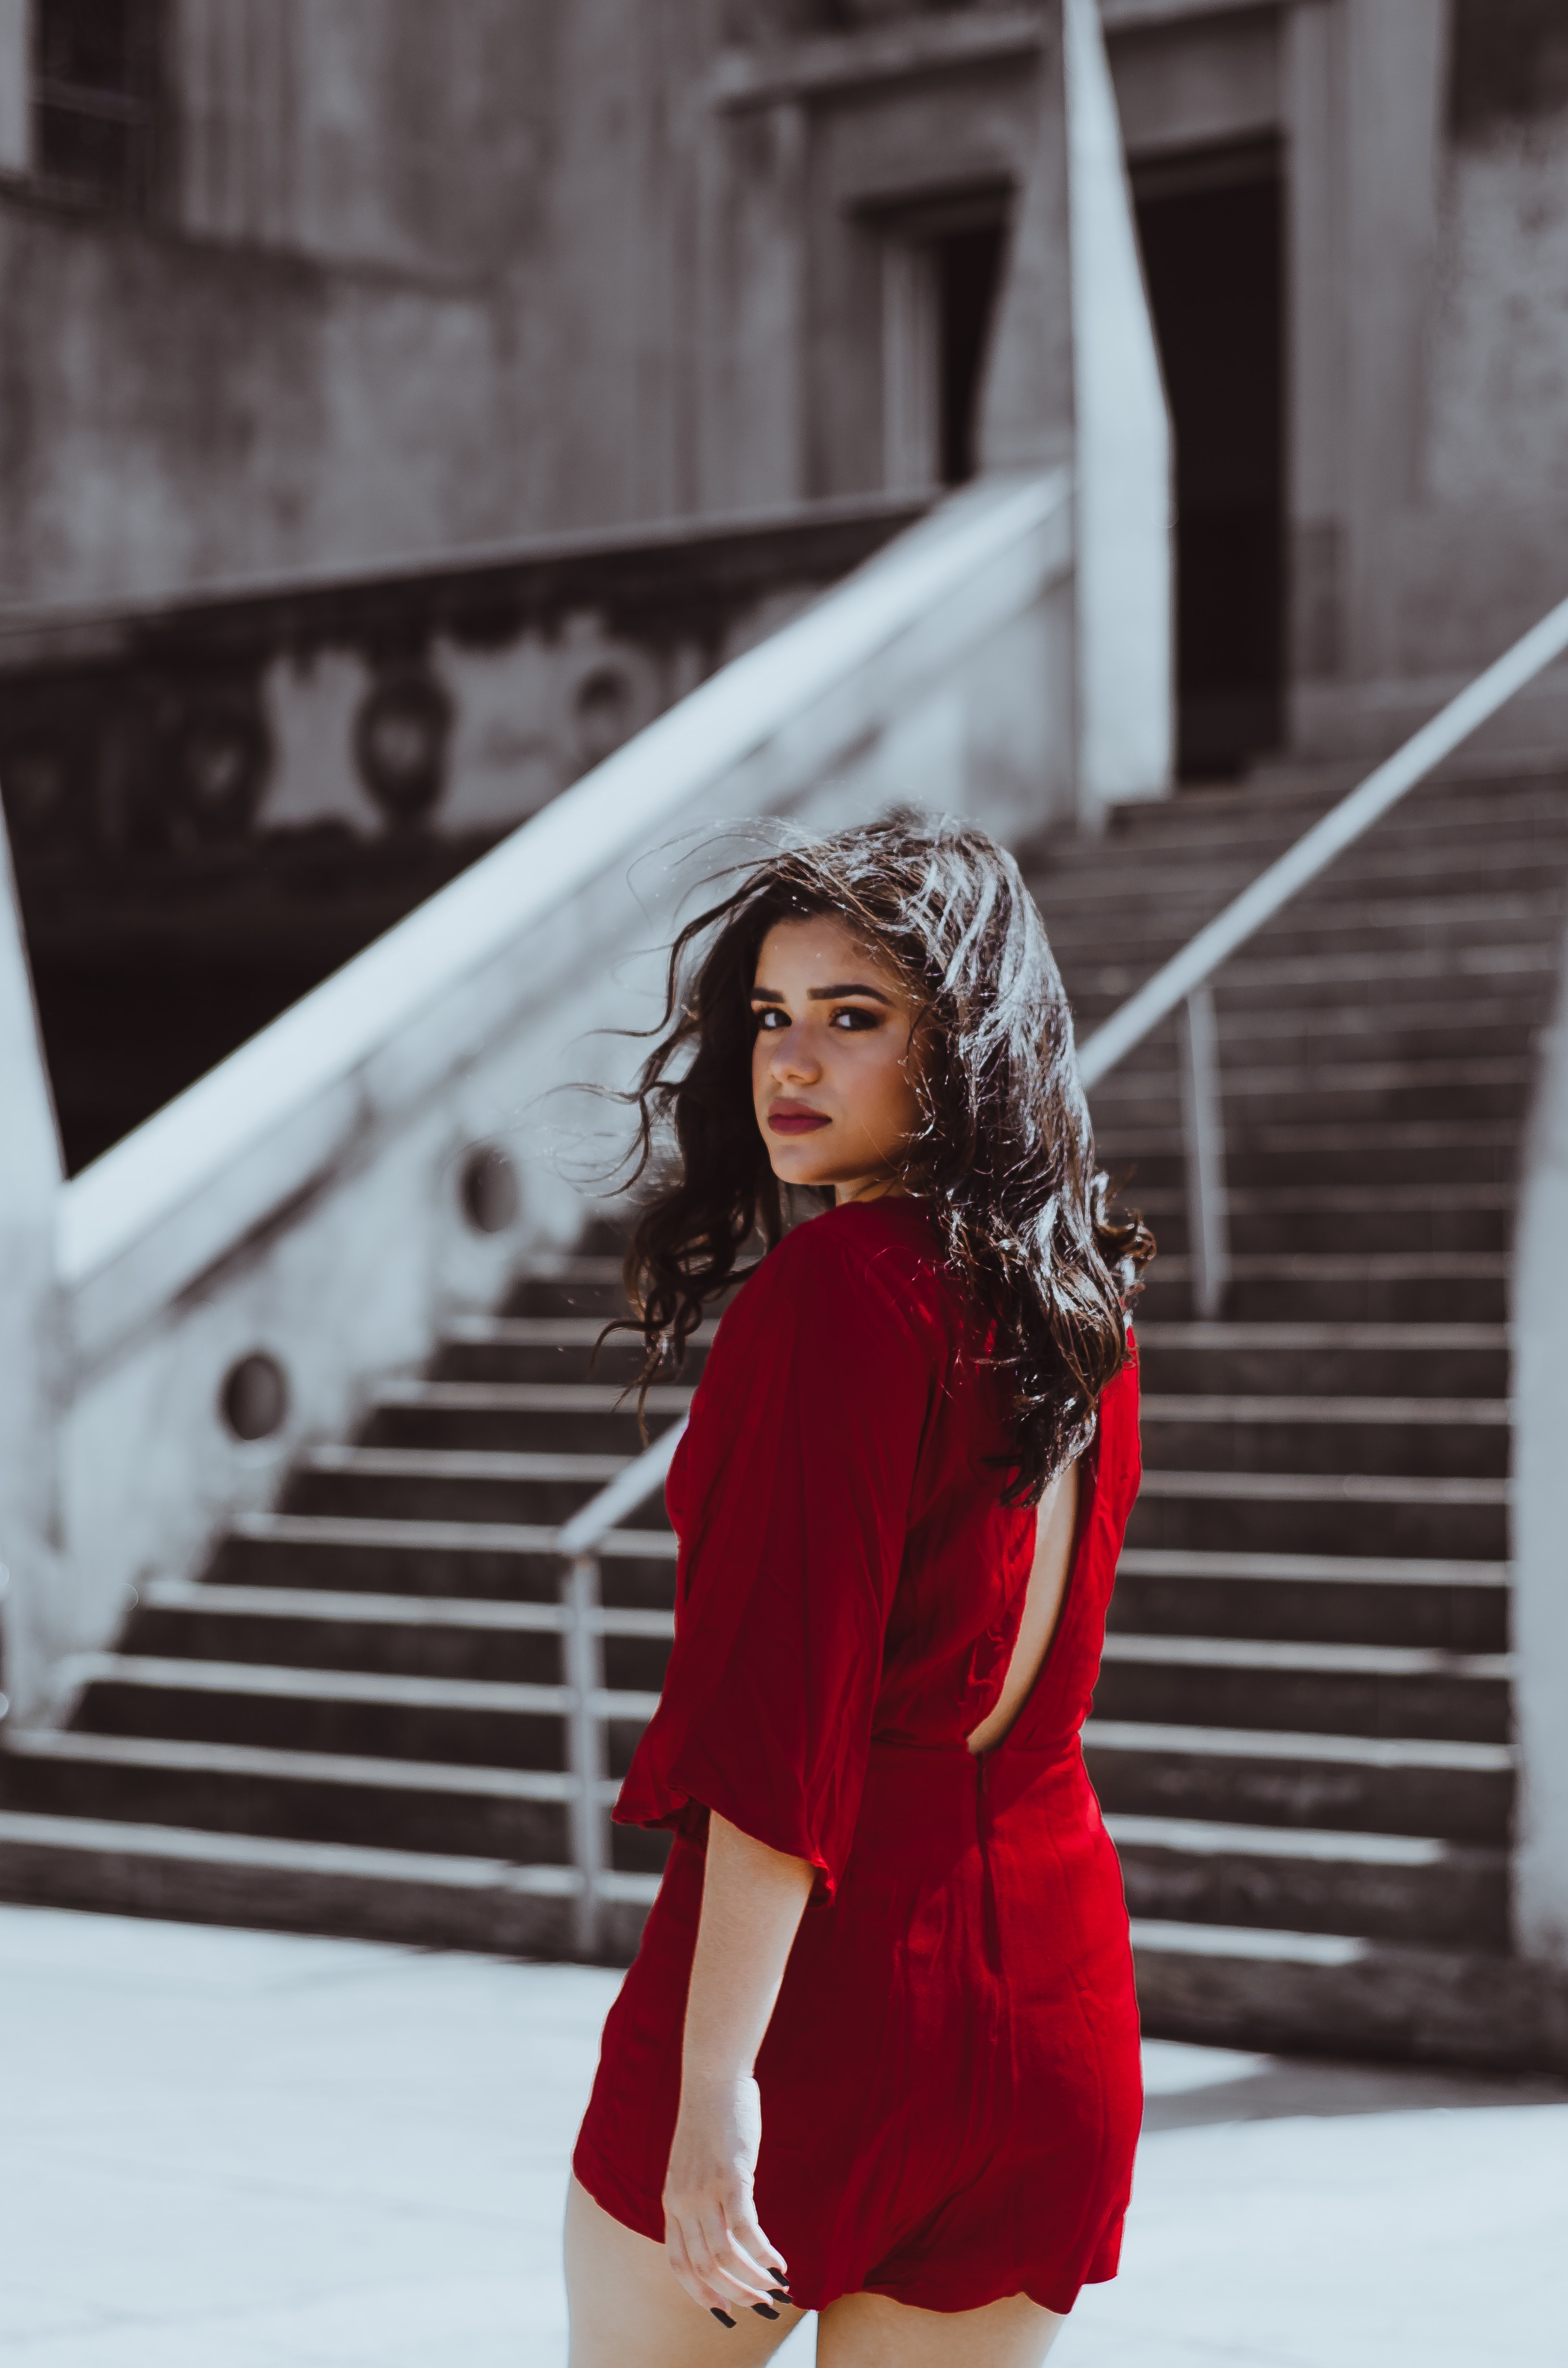
red, white, photograph, beauty, fashion, model, photo shoot, lip, street fashion, shoulder, dress, photography, eye, long hair, footwear, leg, stairs, fashion model, portrait photography, smile, fashion design, neck, waist, style, human leg, brown hair, black hair